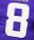
Number: 8